Kingdom of Tahiti

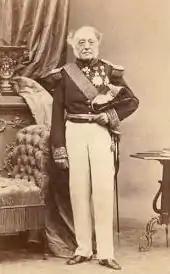
Abel Aubert du Petit-Thouars

Pōmare II, King of Tahiti (1774 – 7 December 1821) was the second king of Tahiti between 1782 and 1821. He was installed by his father Pōmare I at Tarahoi, 13 February 1791. He ruled under regency from 1782 to 1803.